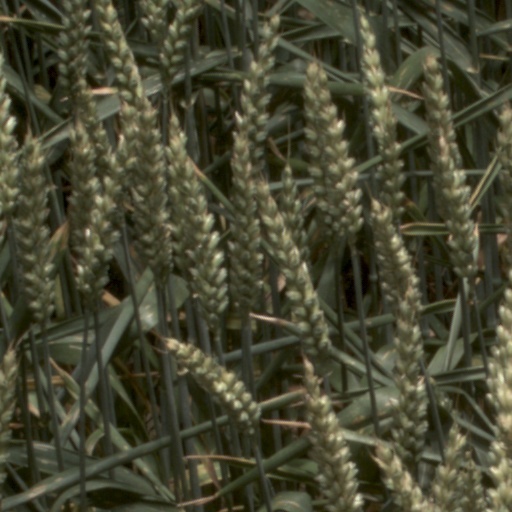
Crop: wheat